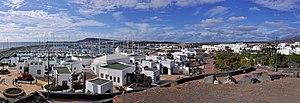
Lanzarote (Îles Canaries)